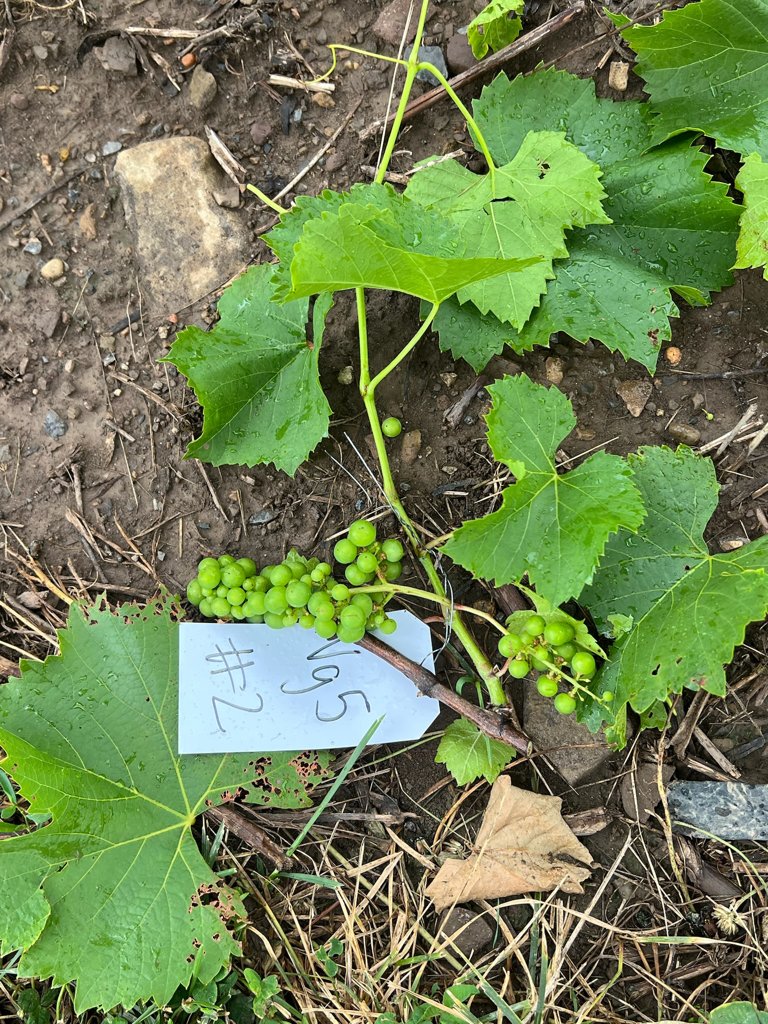
Berries visible: 69
Grape clusters: 2